Anthony de la Roché

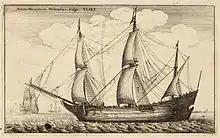
17th-century merchantman

Royal Navy officer and author James Burney conjectured that La Roché might have visited not South Georgia but the Falkland Islands instead (known at that time as "John Davis's South Land" or "Sebald Islands", not yet Malouines, Falklands or Malvinas), possibly anchored in the Bay of Harbours or Eagle Passage area, and upon his departure sailed east with the flat, boggy Lafonia Peninsula on his port and Beauchene Island on his starboard.